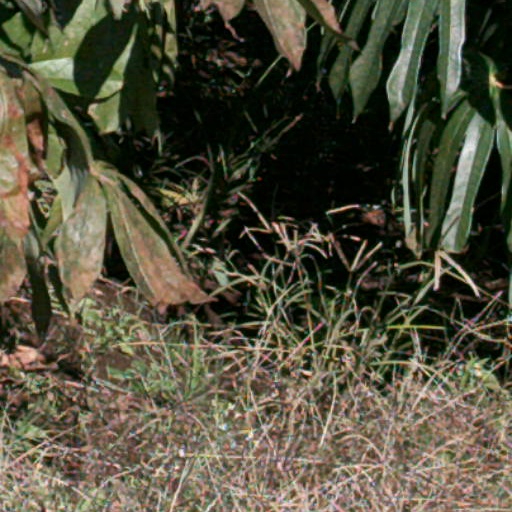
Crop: cassava